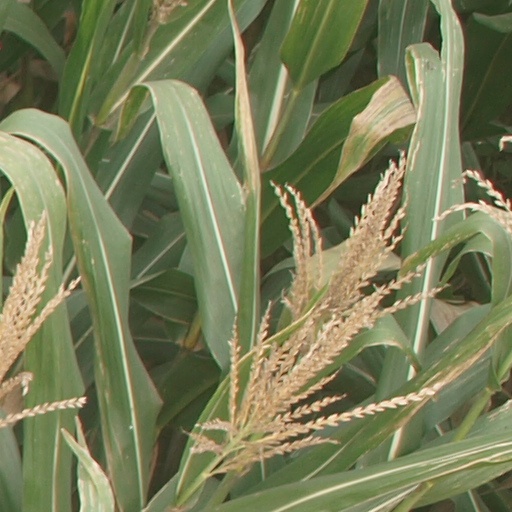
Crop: maize; corn